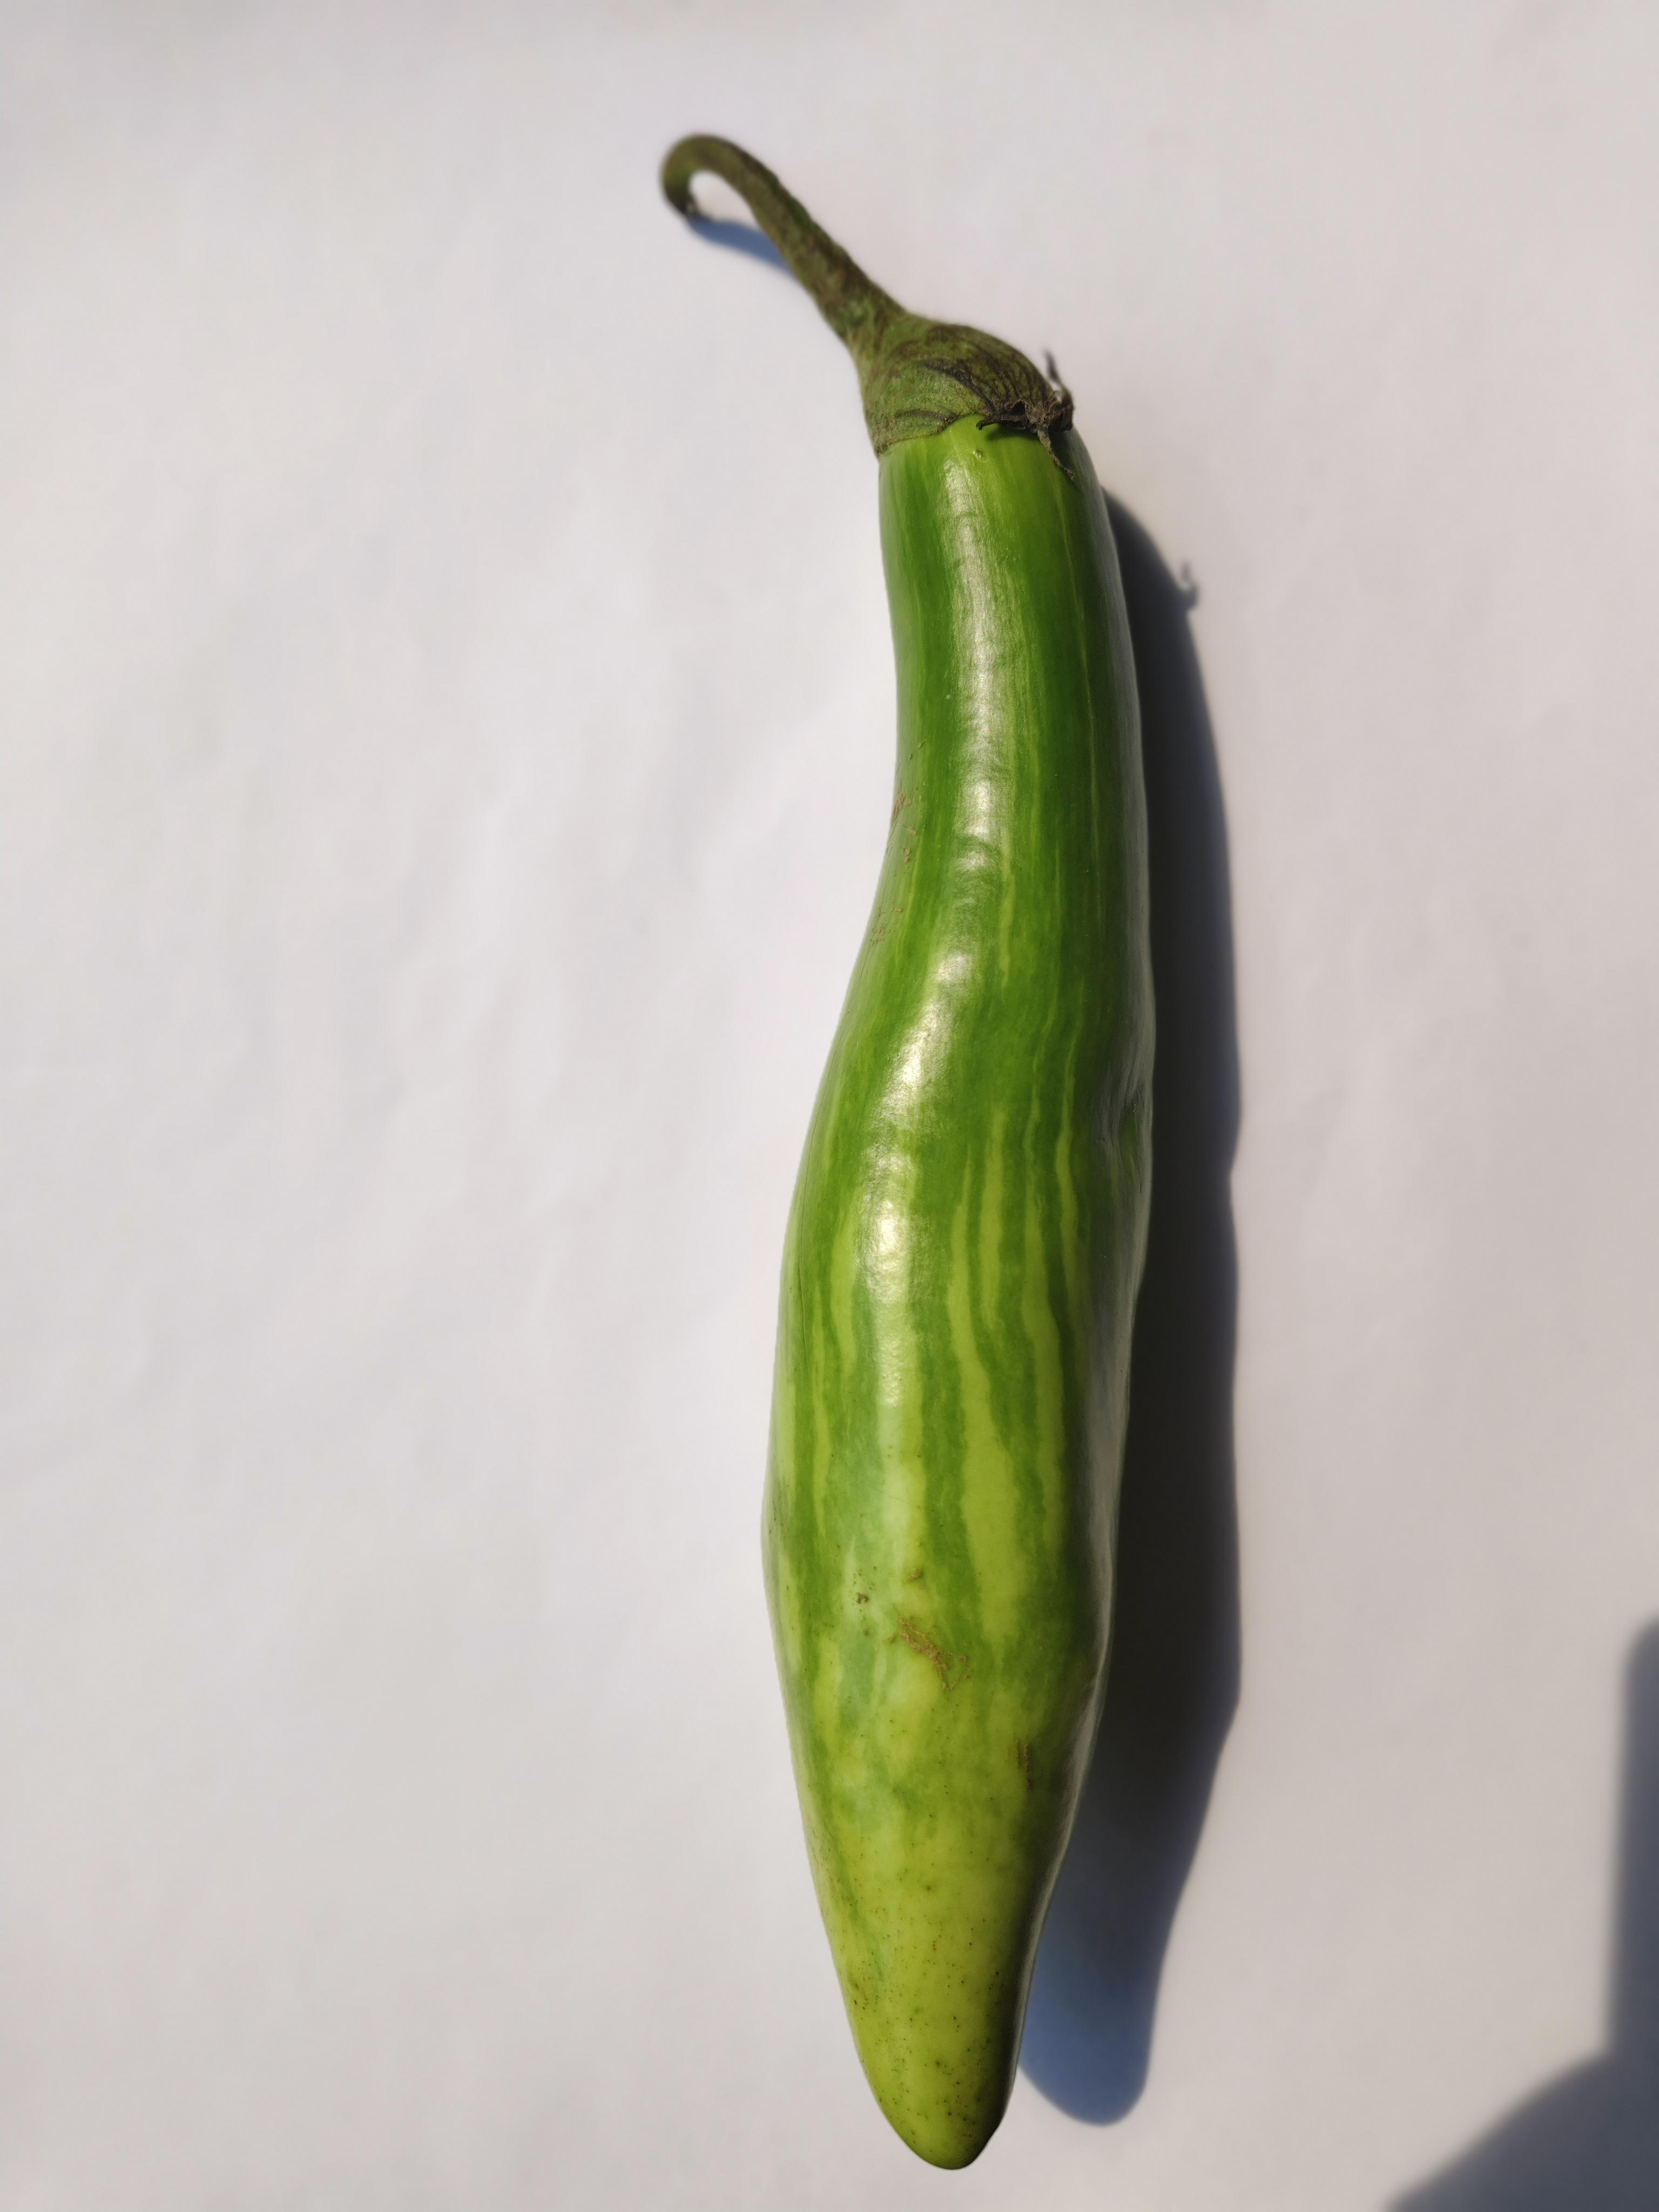
Label: Brinjal